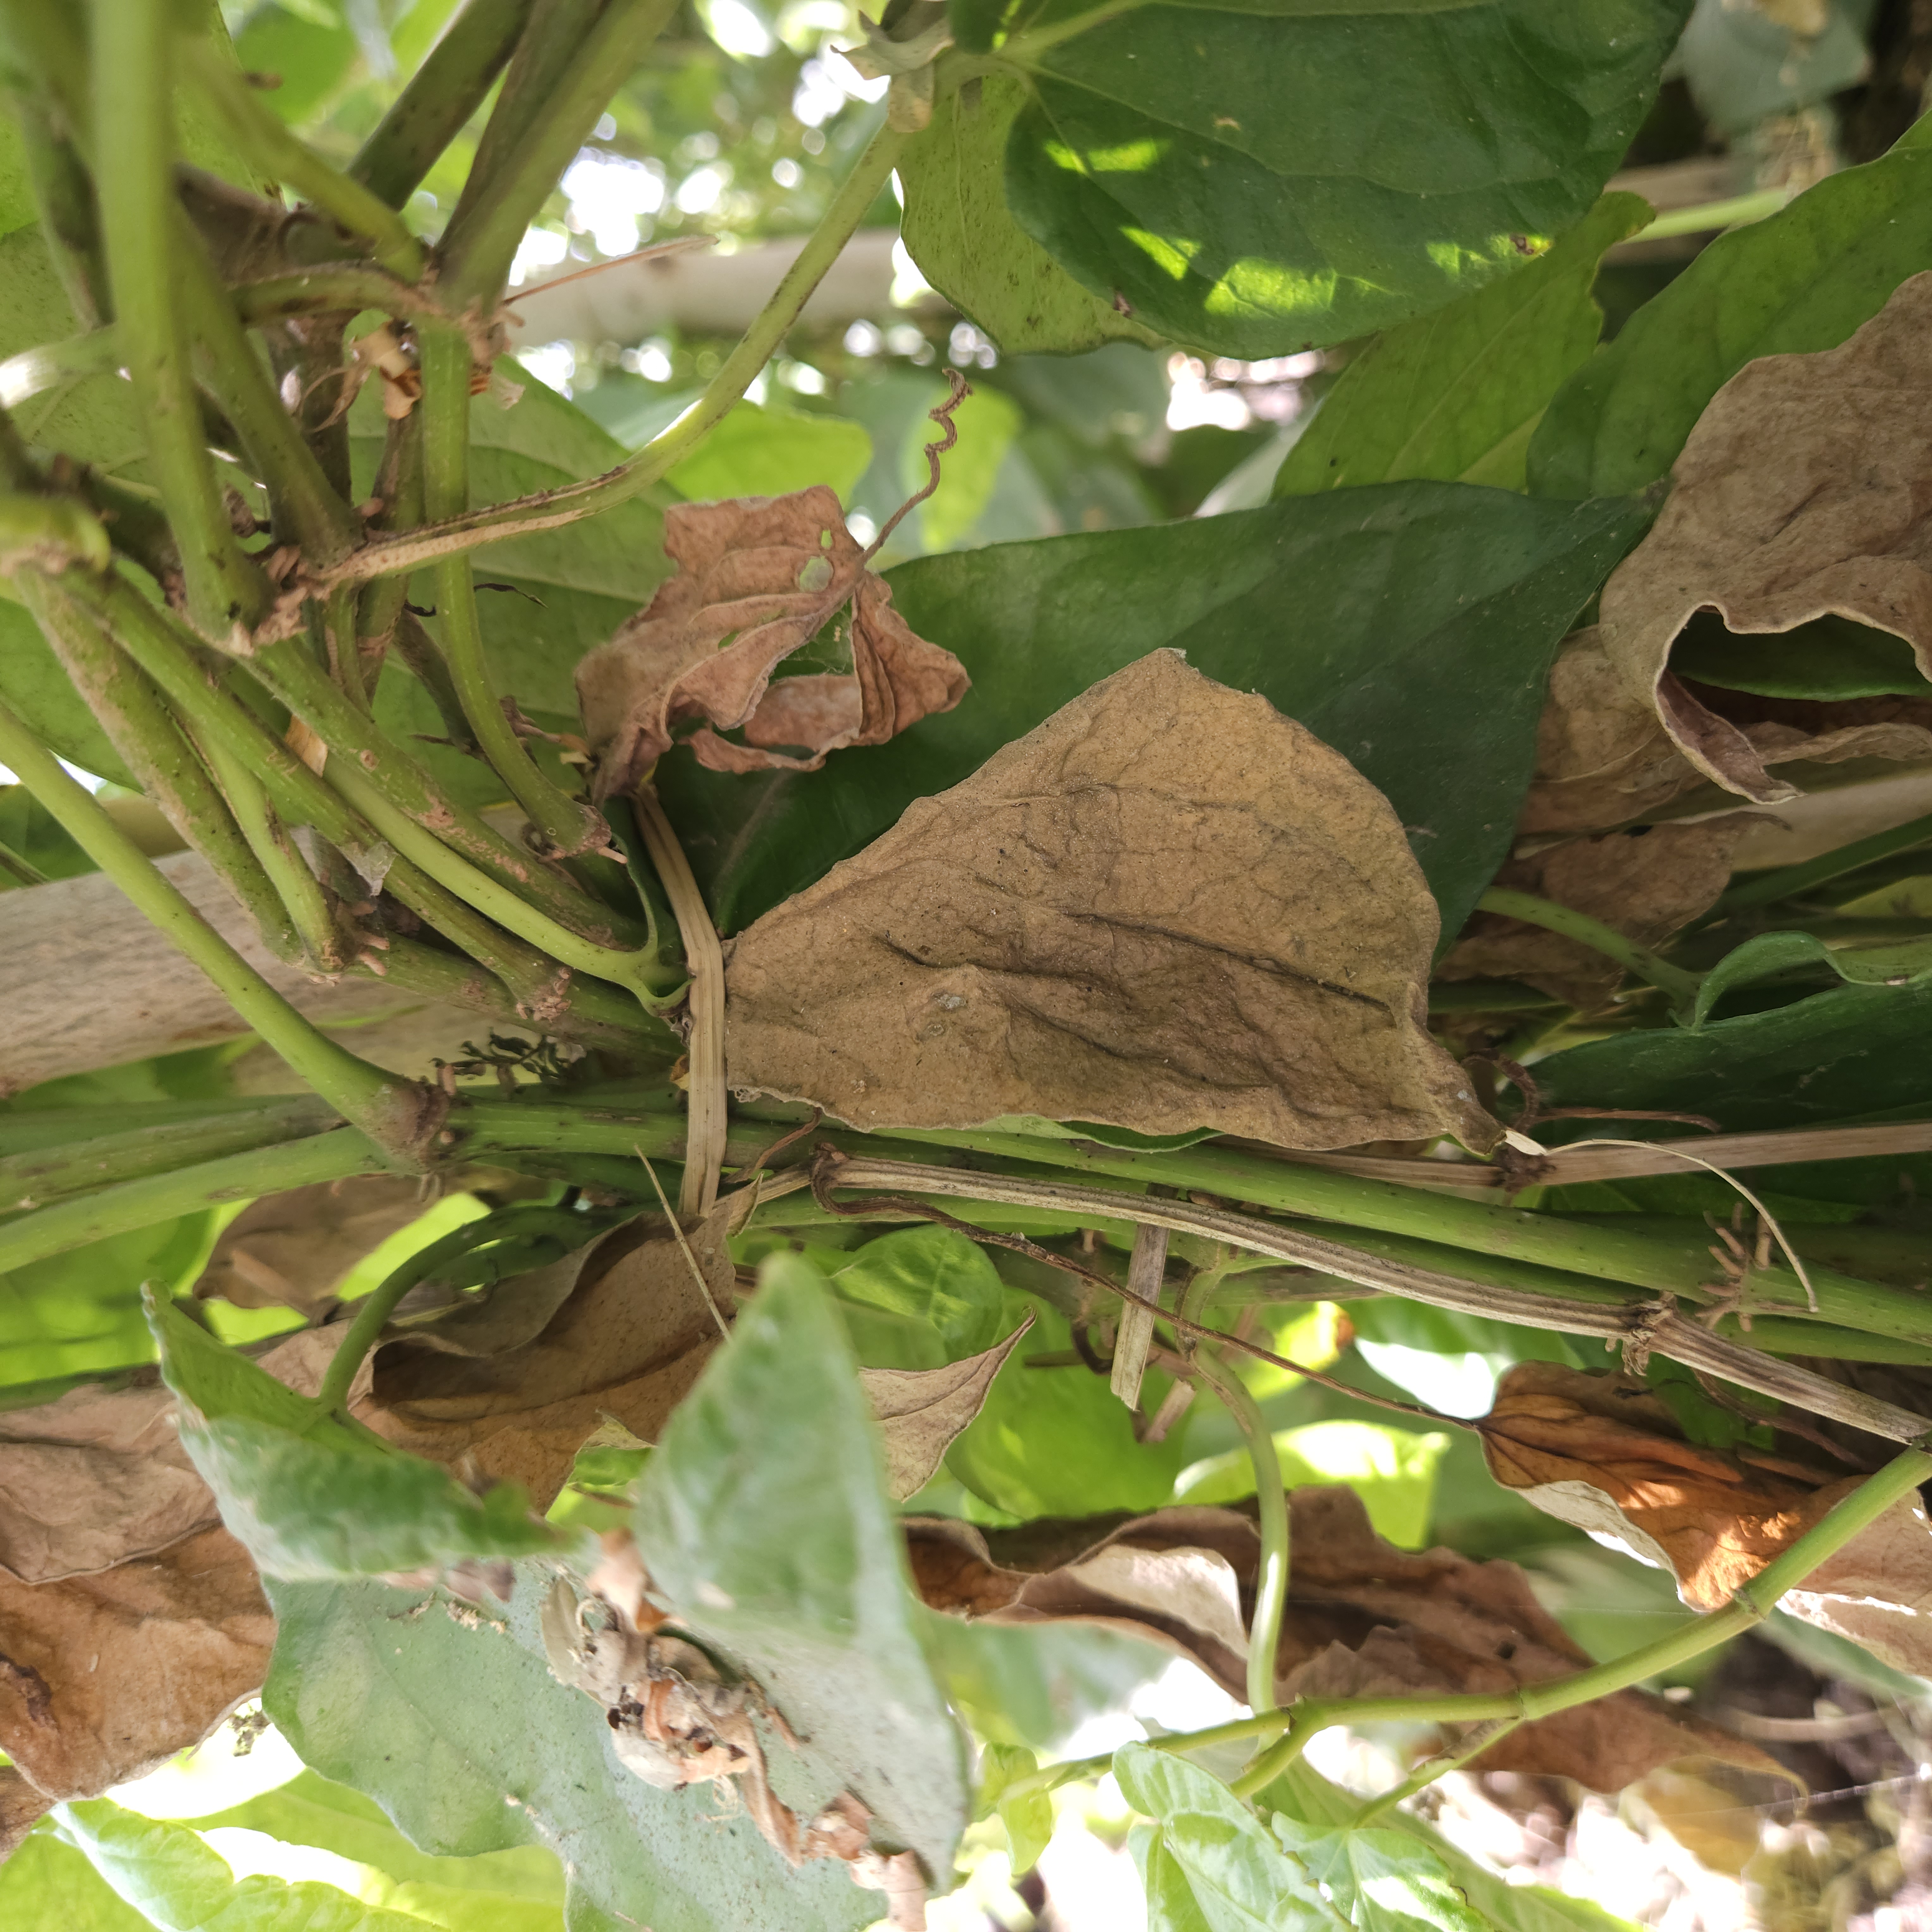
Label: Dried